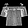
Label: Shirt